Ashville, Ohio

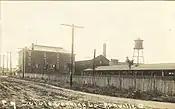
Scioto Valley (Sciola) Canning Company

Over the next ten years, the village population grew at a rate of more than 50%. This was aided by the establishment of major businesses, which included the Scioto Valley Canning Factory that was built in 1899. The factory, which canned sweet corn, at its peak, employed 540 employees who were able to produce upwards of 200,000 cans of corn per day. Dozens of other businesses sprang up as well to accommodate the growth, including blacksmiths, a lumber yard, a hotel, and even an opera house.